Yaw bearing

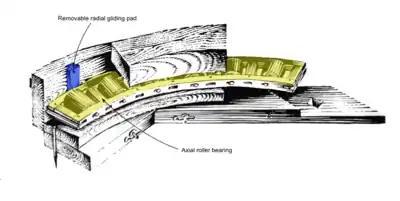
Schematic representation of a historical hybrid yaw bearing with axial rollers and radial gliding pads.

The roller yaw bearing is a common technical yaw bearing solution followed by many wind turbine manufacturers as it offers low turning friction and smooth rotation of the nacelle. The low turning friction permits the implementation of slightly smaller yaw drives (compared to the gliding bearing solution), but on the other hand requires a yaw braking system.